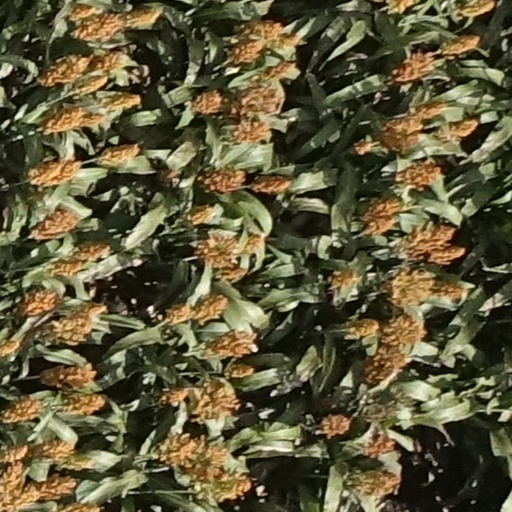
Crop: sorghum